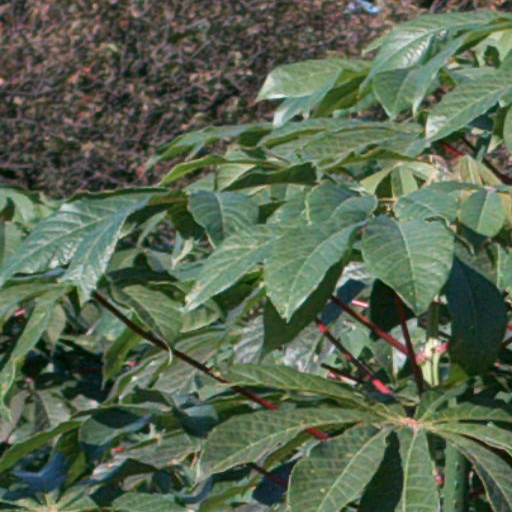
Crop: cassava